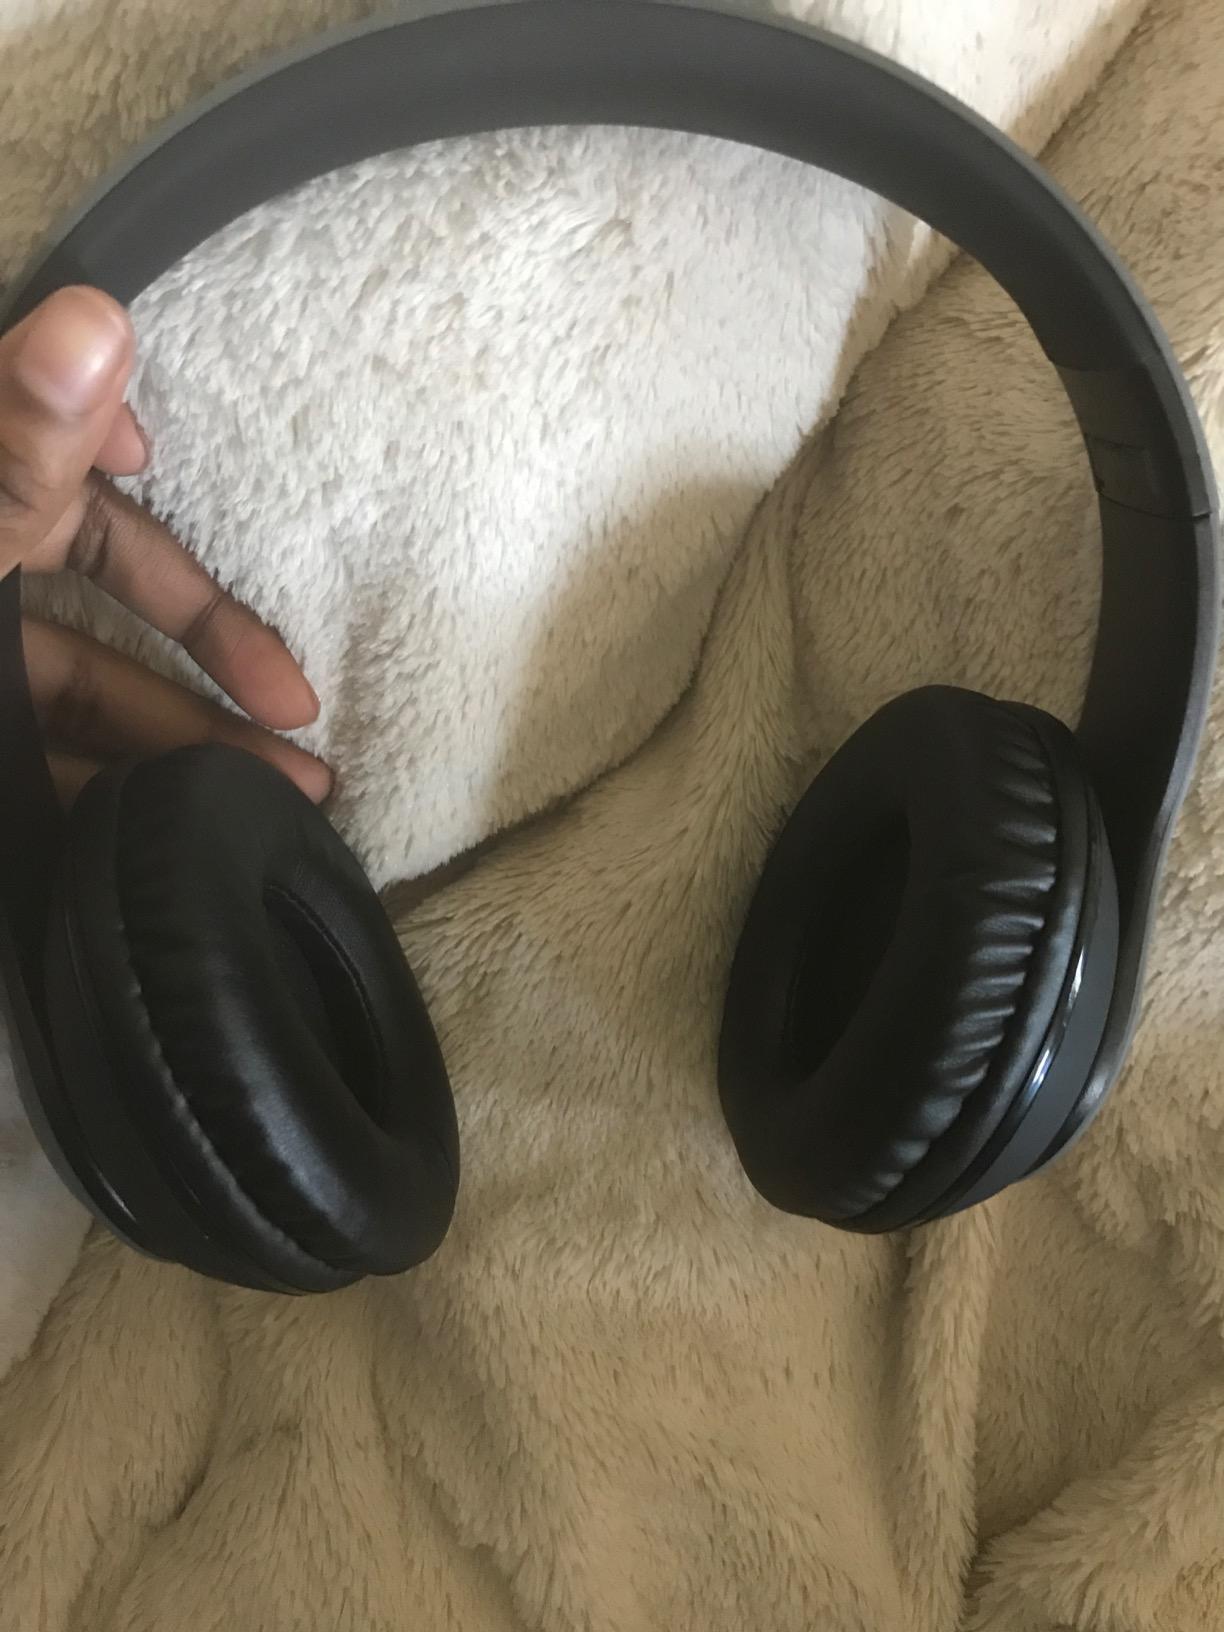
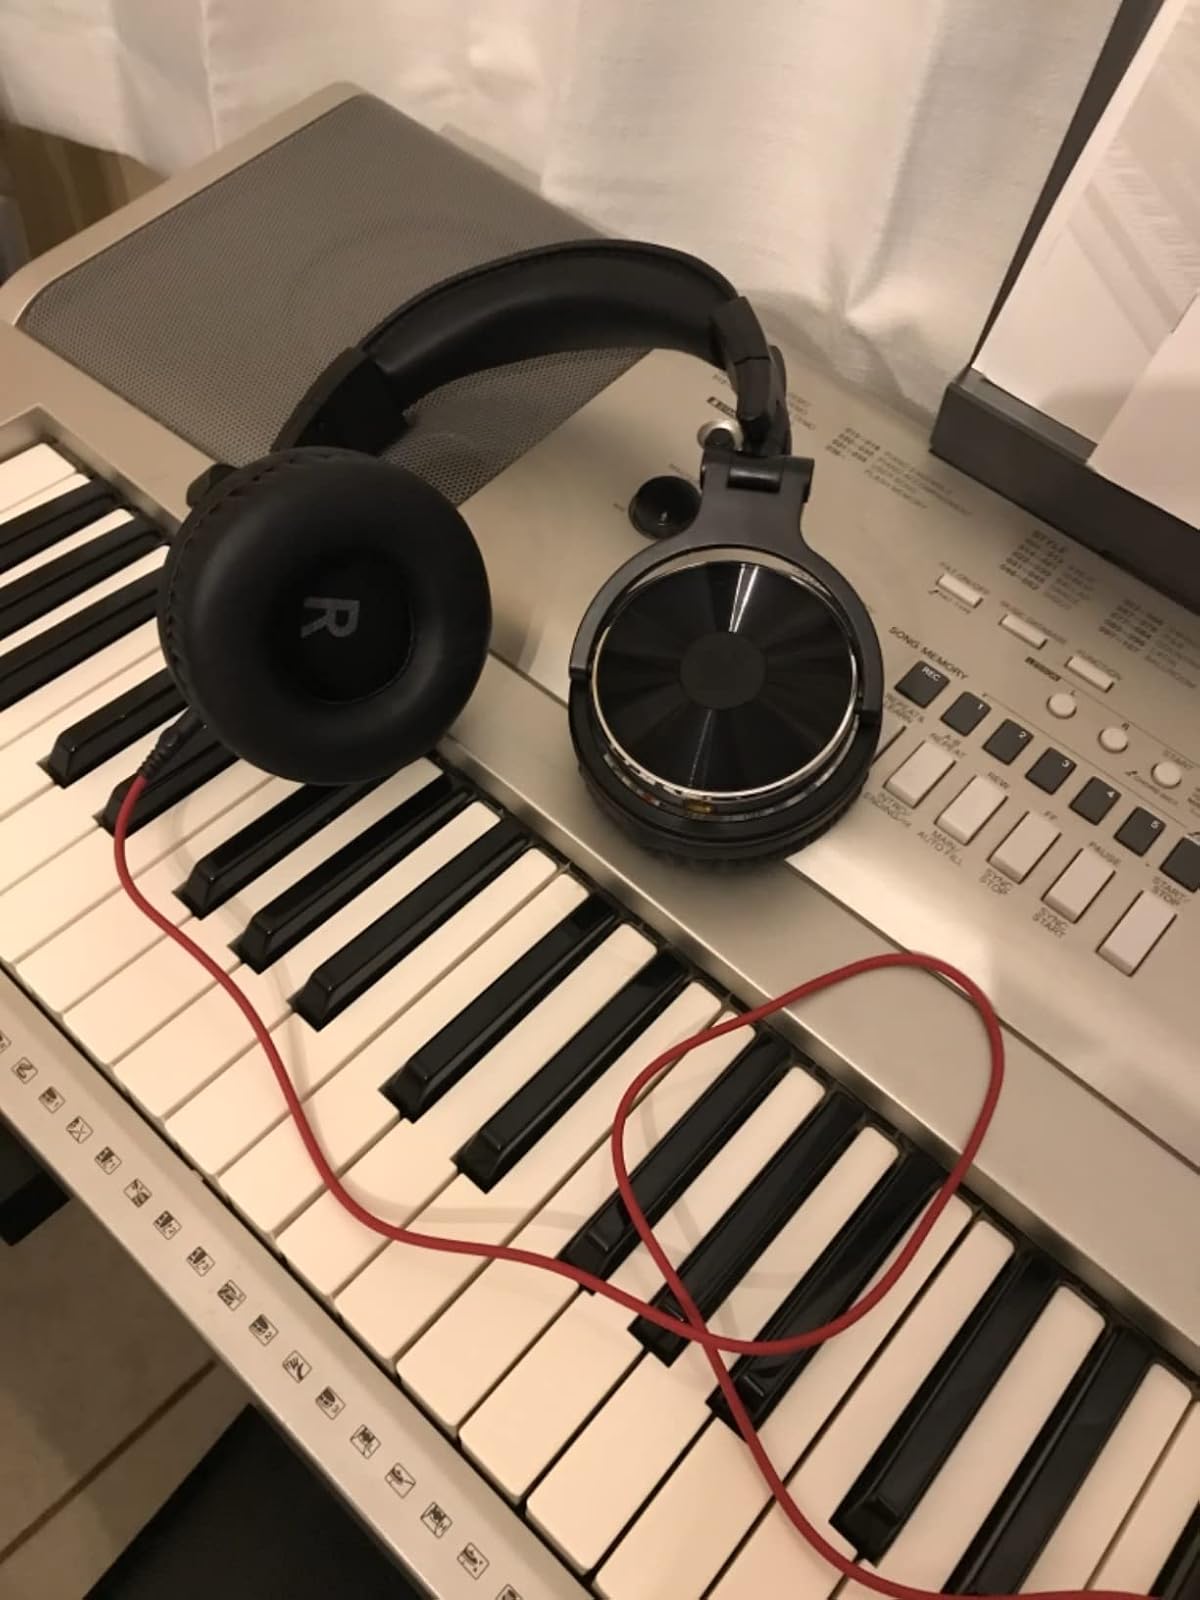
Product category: headphones
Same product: no